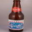
Label: bottle